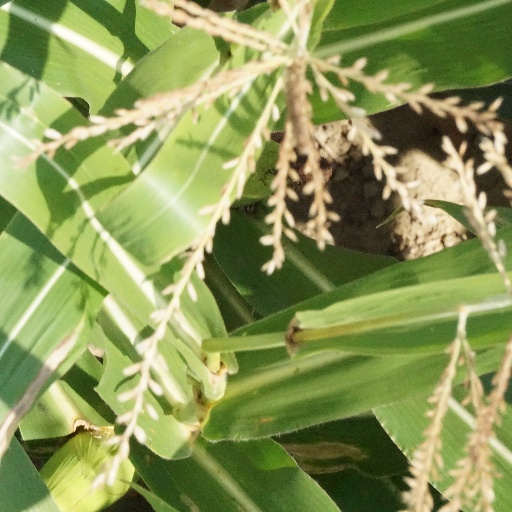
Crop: maize; corn